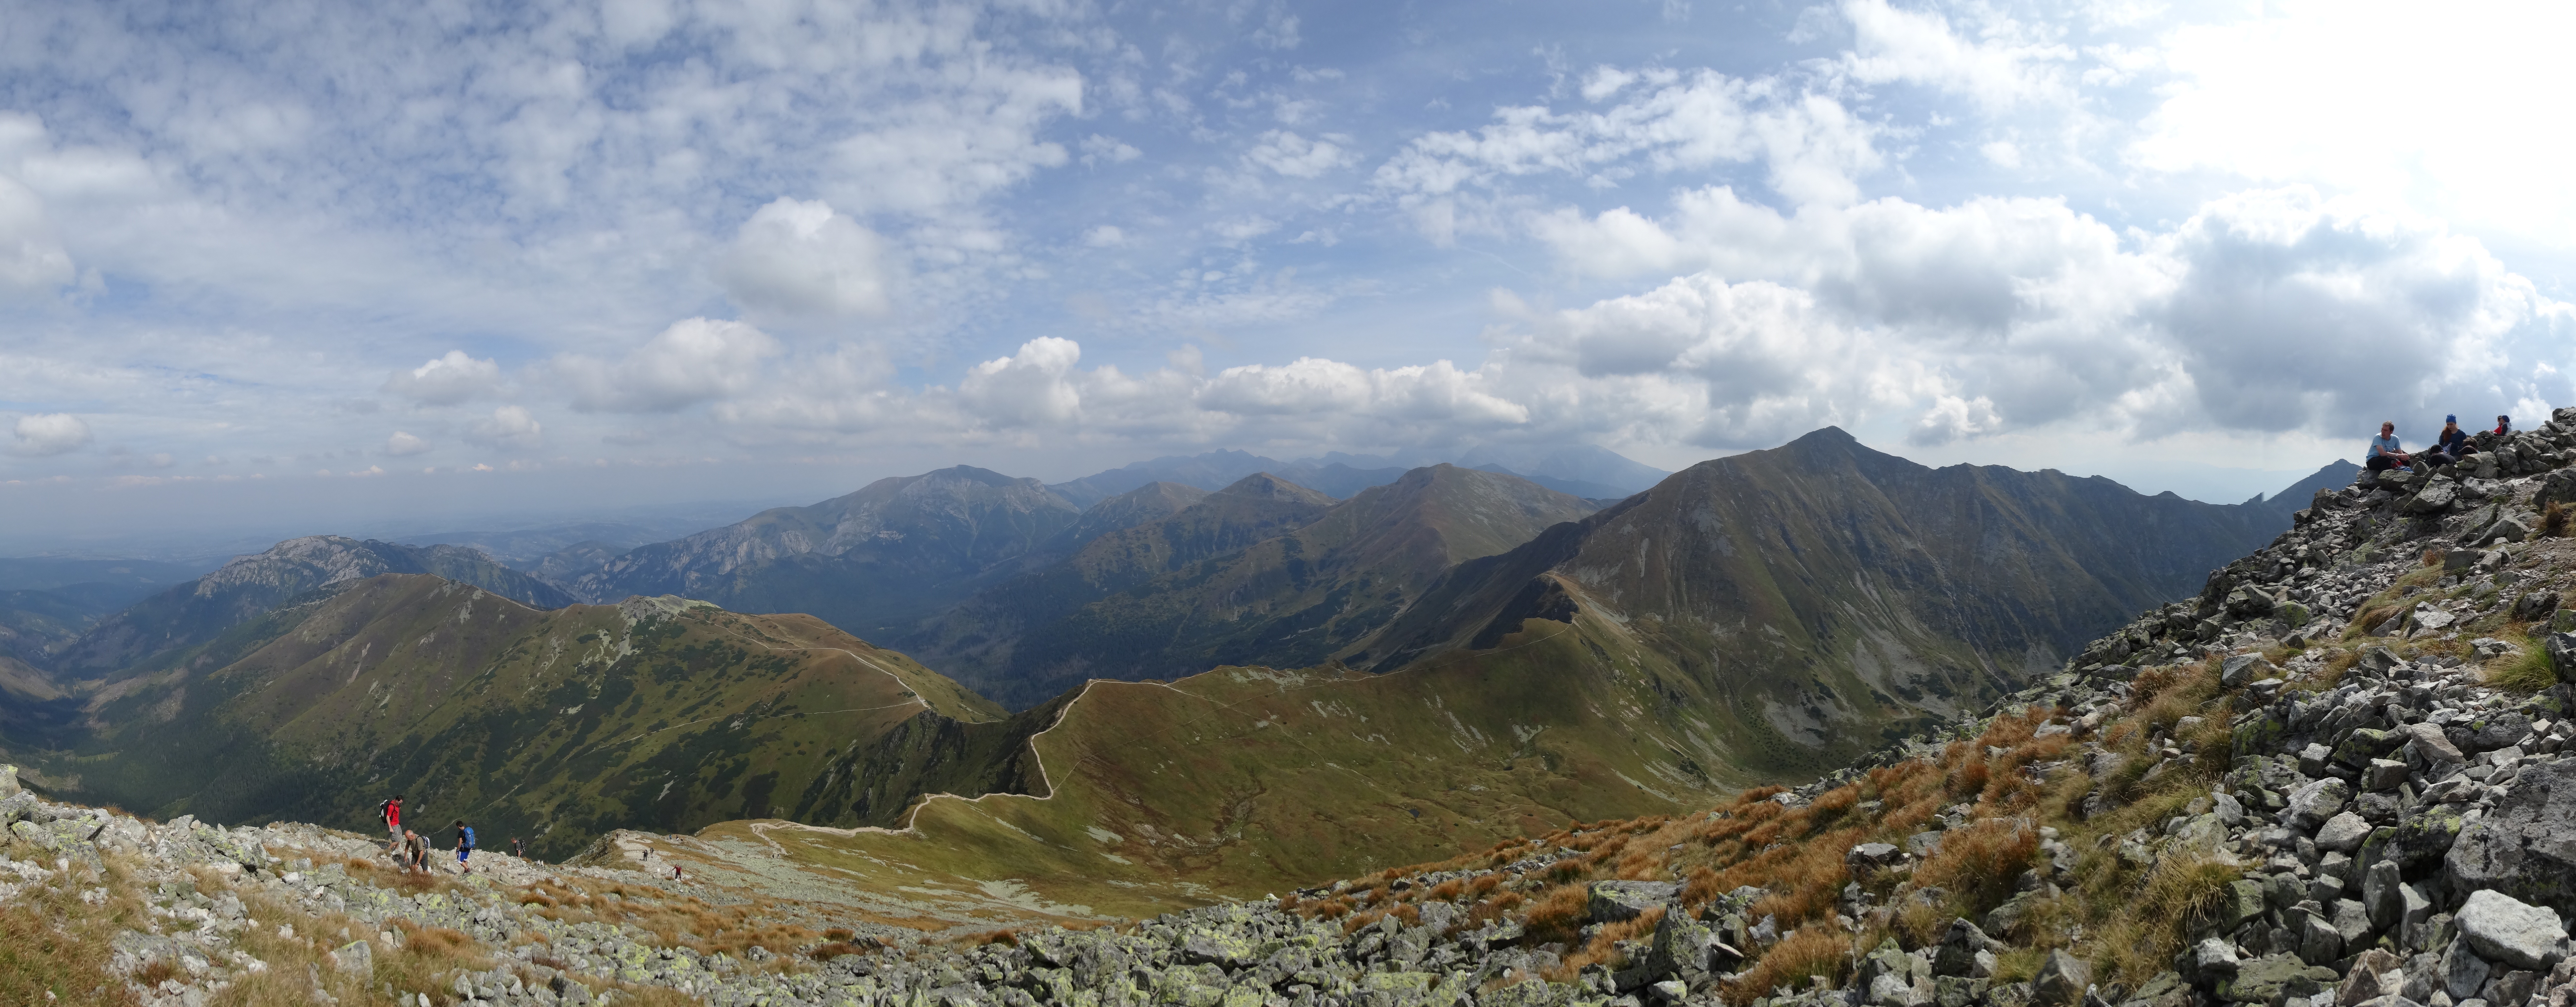
landscape, nature, wilderness, walking, mountain, trail, meadow, adventure, valley, mountain range, panorama, tourism, ridge, summit, mountains, alps, plateau, fell, the national park, tatry, landform, mountain pass, geographical feature, mountainous landforms